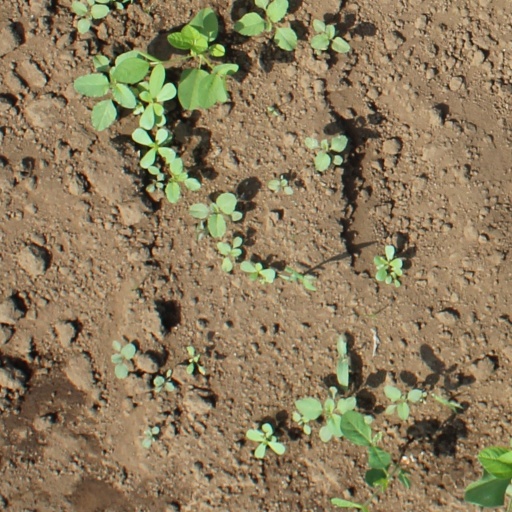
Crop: soybean